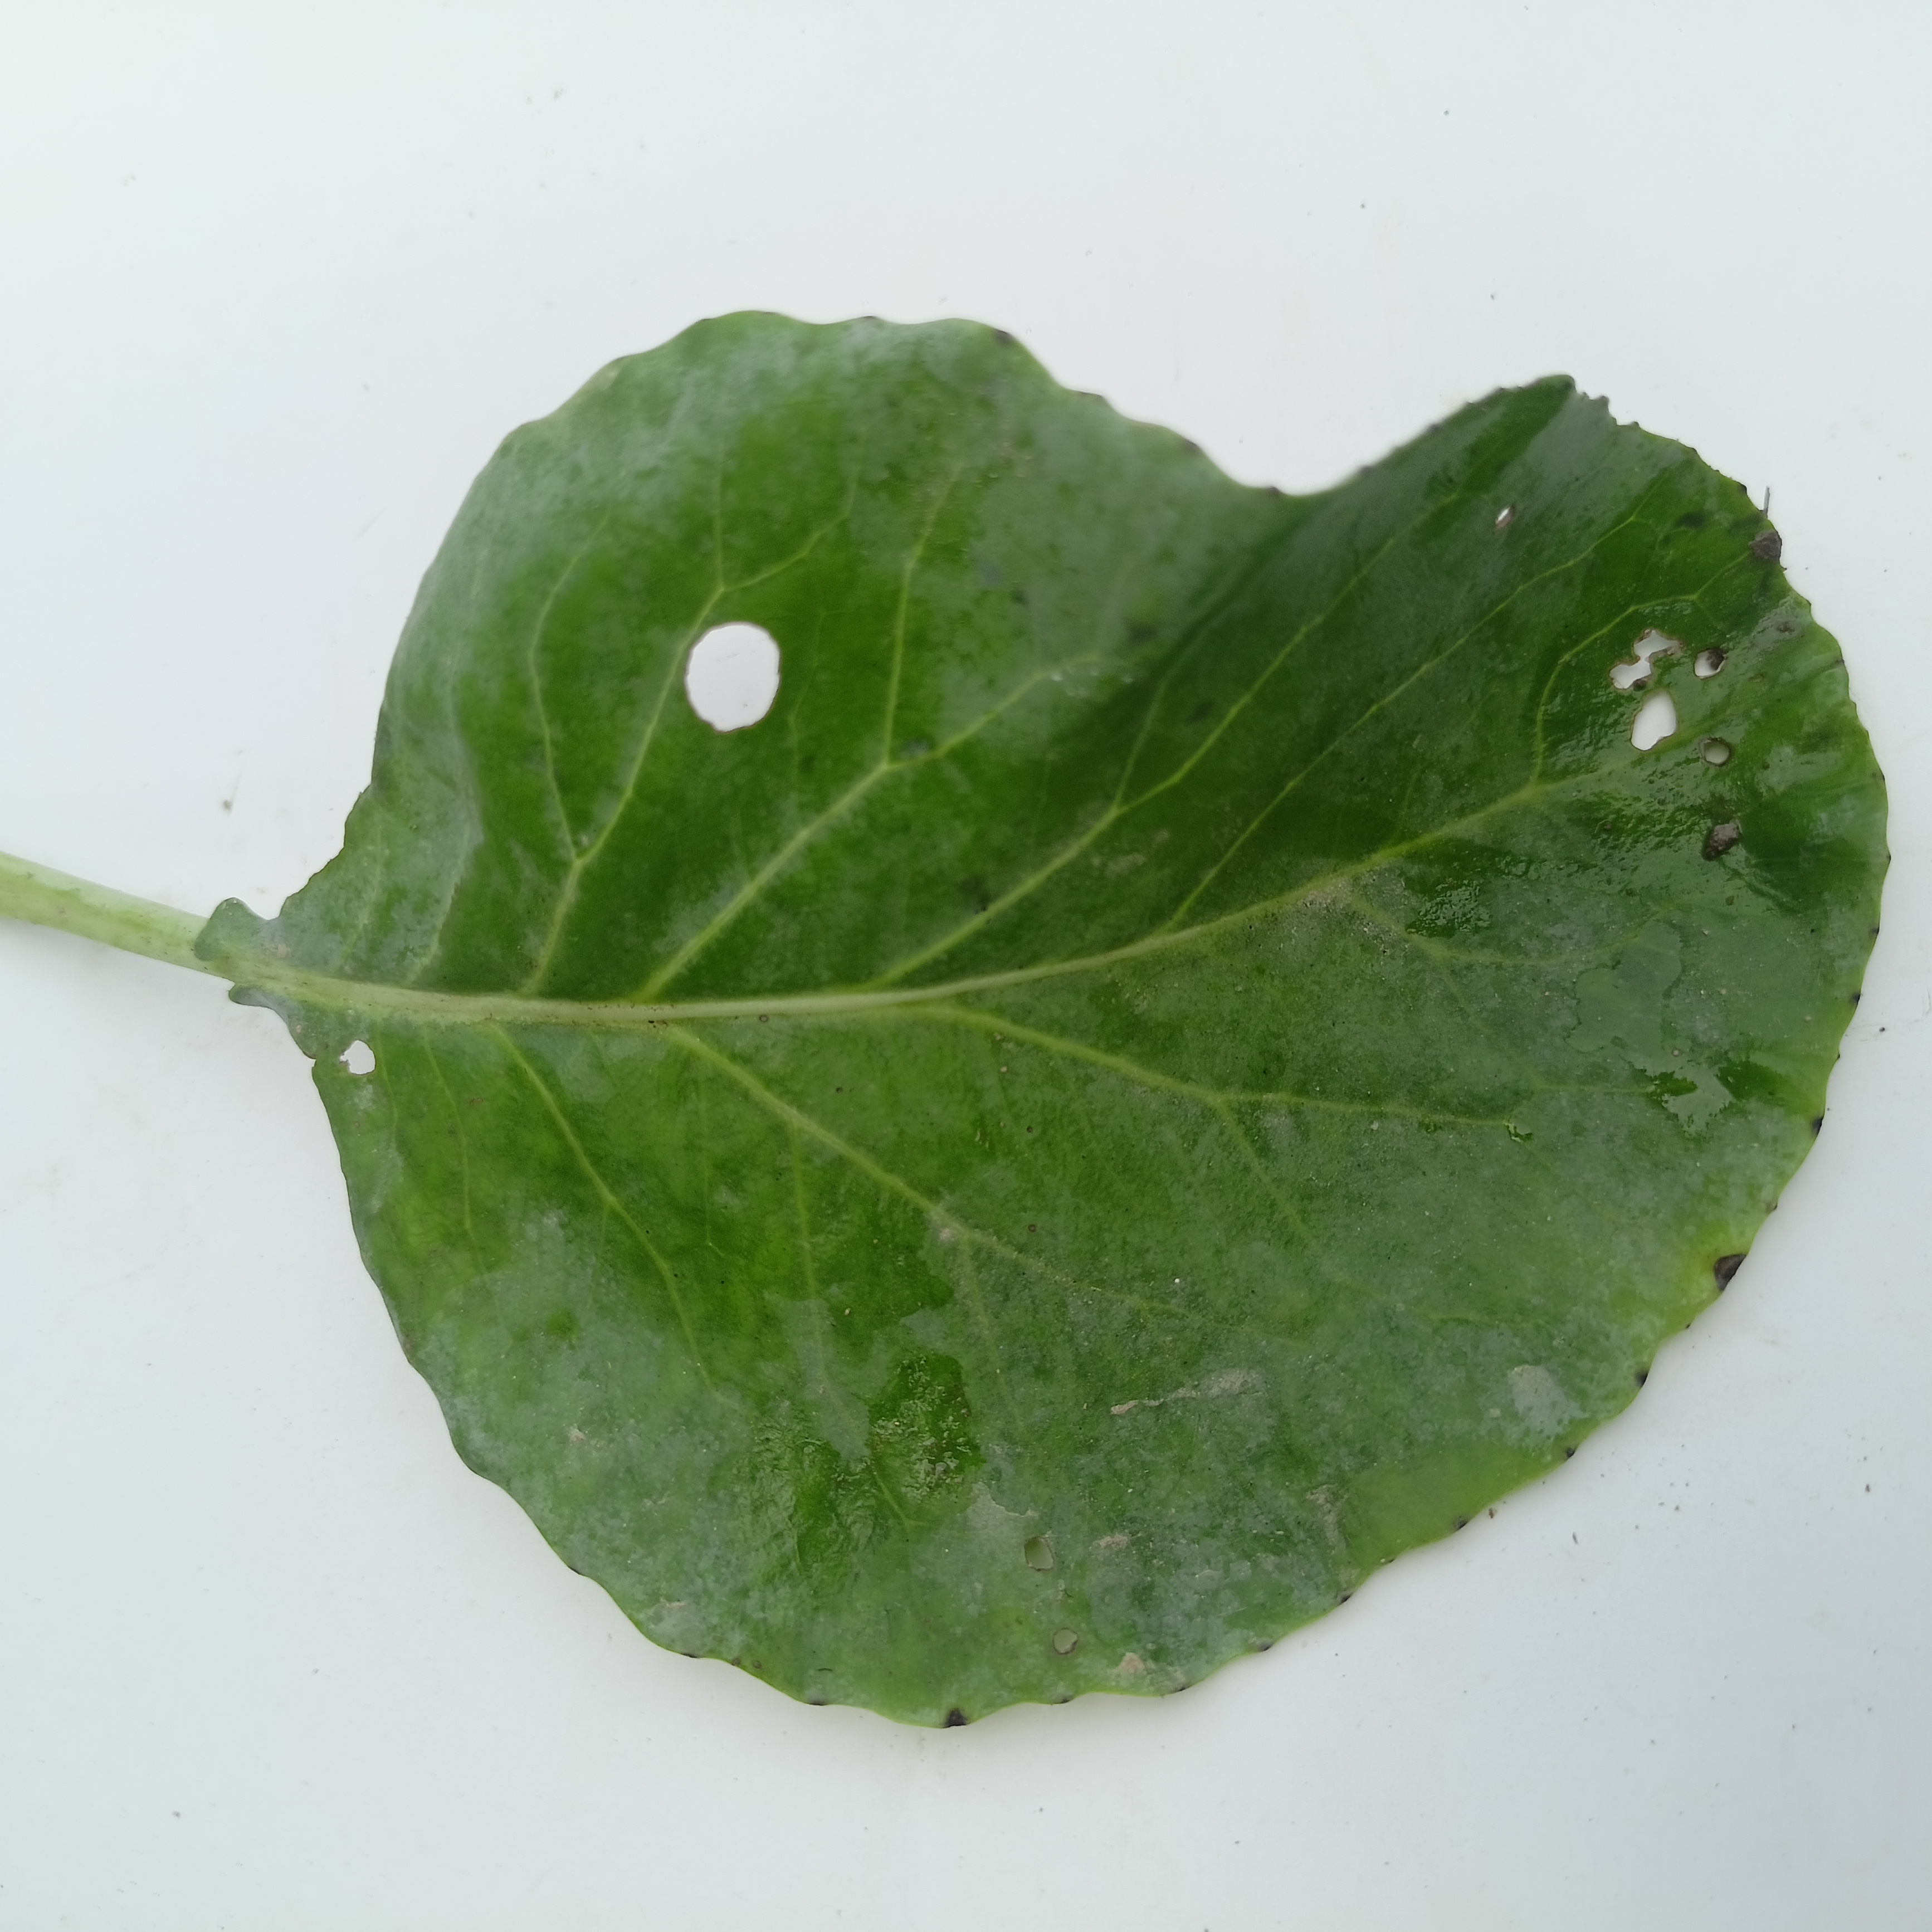
Label: Insect Hole